Ion Rațiu

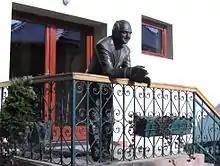
Statue of Rațiu at the Rațiu Centre for Democracy in his native Turda, Cluj County, Romania (2010)

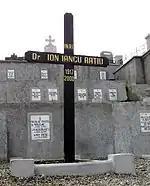
Ion Rațiu's resting place at Turda Cemetery in his native Turda

Born in Turda, Cluj County, Romania, Ion Rațiu was the son of Dr. Augustin Rațiu, and a great-grand-nephew of Dr. , the leader of the Transylvanian Memorandum. His grandmother. Eugenia Turcu, was the daughter of Romanian activist and journalist Ion Codru-Drăgușanu. He attended school in Turda and from 1928 to 1933 the George Barițiu High School in Cluj, and in 1938 he earned a law degree from King Ferdinand I University in Cluj.